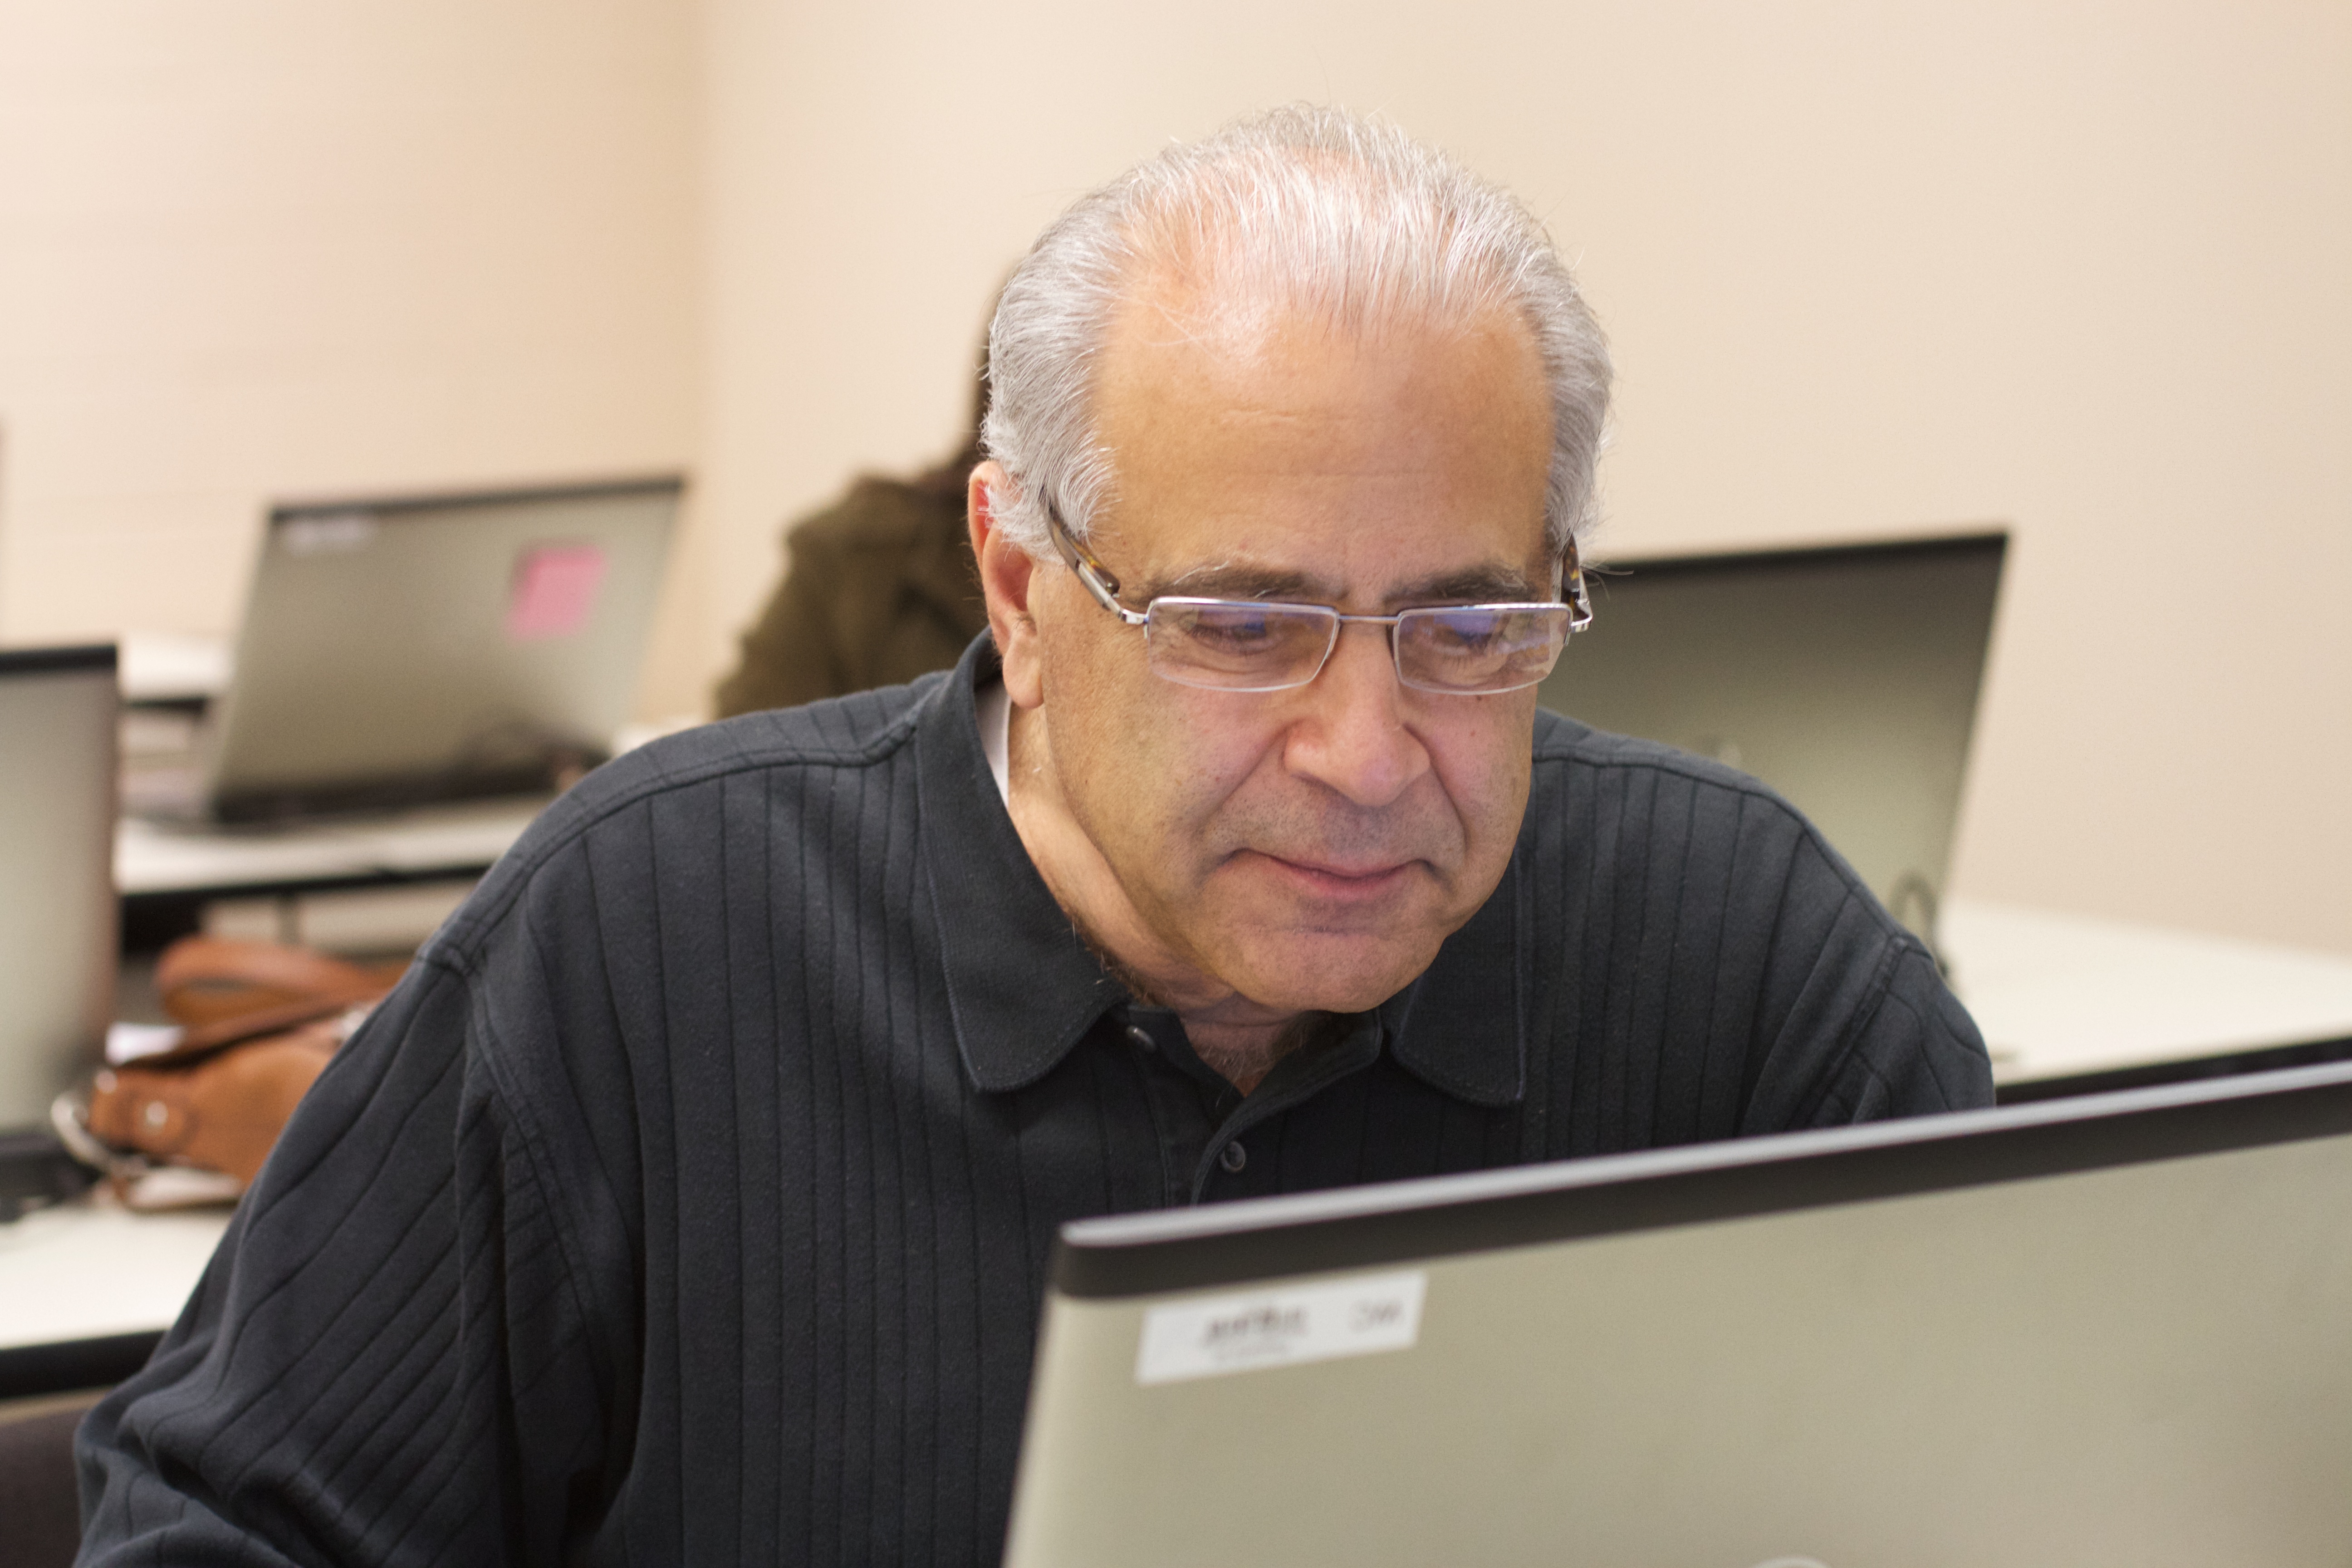
person, professional, profession, conversation, lecture